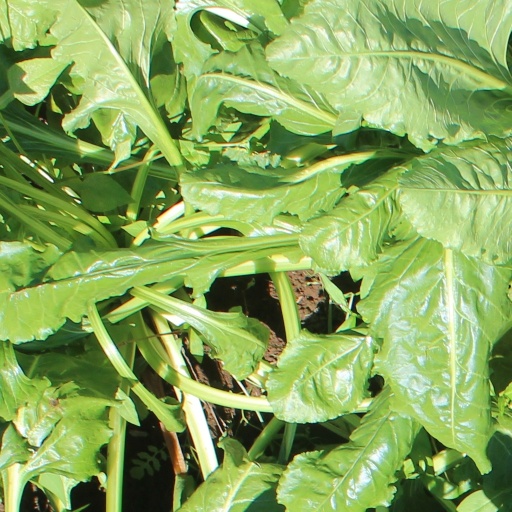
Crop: sugar beet